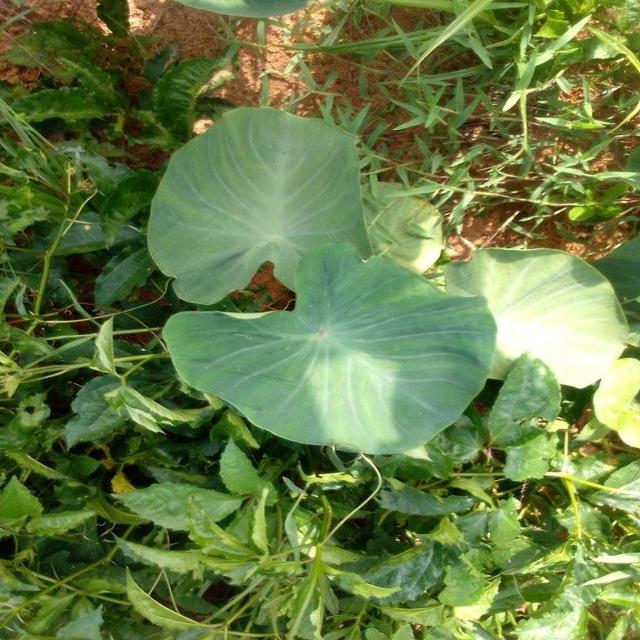
Label: Healthy